Embassy of Indonesia, Pretoria

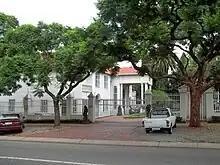

The Embassy of the Republic of Indonesia in Pretoria is the diplomatic mission of the Republic of Indonesia to the Republic of South Africa and concurrently accredited to the Republic of Botswana, the Kingdom of Eswatini, and the Kingdom of Lesotho. The embassy is located at 949 Francis Baard Street (formerly named Schoeman Street) in the suburb of Arcadia, Pretoria. Indonesia also has a consulate general in Cape Town and an honorary consulate in Mbabane, Eswatini.